Shōen-ji

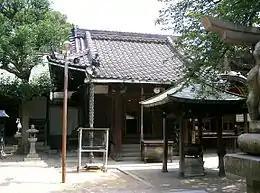
Main hall

Shōen-ji (正圓寺) is a Buddhist temple in Abeno-ku, Osaka Prefecture, Japan. It was founded in 939.